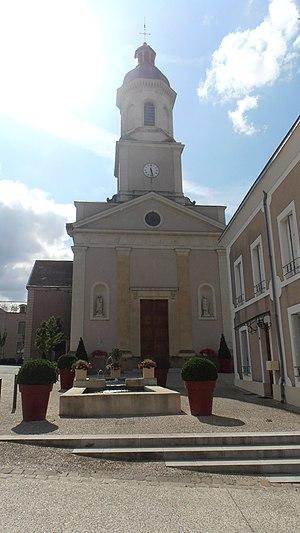
Église du Mesnil-en-Vallée (Maine-et-Loire, France).
Le Mesnil-en-Vallée est une ancienne commune française située dans le département de Maine-et-Loire, en région Pays de la Loire, devenue le 15 décembre 2015 une commune déléguée de la commune nouvelle de Mauges-sur-Loire.
La liste des églises de Maine-et-Loire recense de la manière la plus complète possible les églises, cathédrale et basiliques situées dans le département français de Maine-et-Loire.